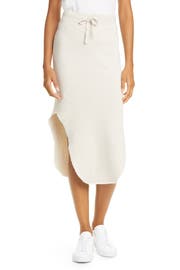
throw a cool curve into your next casual day in this raw hemmed skirt cut from comfy cotton fleece and designed to show off a little leg